1st Space Operations Squadron

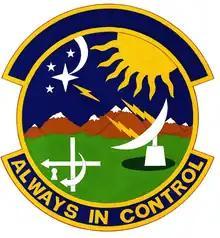
1st Satellite Control Squadron emblem.

The squadron had essentially the same set of sensors used by Project Space Track, with the addition of two additional Baker-Nunn cameras, one of which was used by the Royal Canadian Air Force at RCAF Station Cold Lake, Alberta, Canada. In March 1961, the Laredo Air Force Base sensor was transferred from Air Research and Development Command to Air Defense Command. It was operated by Detachment 1 of the squadron. In January 1968, the System 440L over-the-horizon radar reached initial operational capability. In 1968, SPACETRACK was also supported by the Royal Radar Establishment at Great Malvern, England. By mid-1969, three USAF Baker-Nunn cameras were operated in support of SPACETRACK under the 18th Surveillance Squadron, despite questions about their on-going utility in view of increasing radar tracking accuracies. An AN/FPS-85 phased array radar became operational at Eglin Air Force Base, Florida, in May 1970.